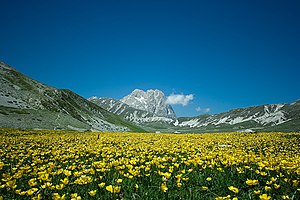
L'Aquila (provins)
Højsletten Campo Imperatore om foråret
Provinsen L'Aquila er en provins i regionen Abruzzo i det centrale Italien. L'Aquila er provinsens hovedby.